Public image of Taylor Swift

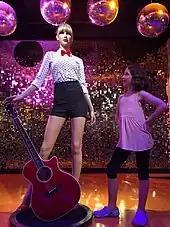
A wax figure of Swift at Madame Tussauds Sydney; she is a popular inspiration for upcoming artists, especially for women in music.

The decade-spanning feud between Swift and West mutually affected their reputations and cultural perception. In September 2009, at the 2009 MTV Video Music Awards, Swift won the MTV Video Music Award for Best Female Video for her 2009 song "You Belong with Me", becoming the first country singer and one of the youngest artists (age 19) to win a MTV Video Music Award. While Swift was delivering her speech, West climbed the stage, interrupted her, and took her microphone to declare "Yo, Taylor, I'm really happy for you, I'ma let you finish, but Beyoncé had one of the best videos of all time!", referring to "Single Ladies" (2008). Swift was then escorted backstage. Beyoncé later won Video of the Year that evening and invited Swift to finish her speech. Nevertheless, West's actions were met with widespread criticism; then-U.S. President Barack Obama called West a "jackass" on television. West issued apologies and blamed his "difficult day" but subsequently recanted. Swift joked about the incident in her "Saturday Night Live" monologue in November 2009. Swift and West posed together in photographs from the 57th Annual Grammy Awards in 2015, and she stated that they had become friends with help from Jay-Z, a mutual friend.